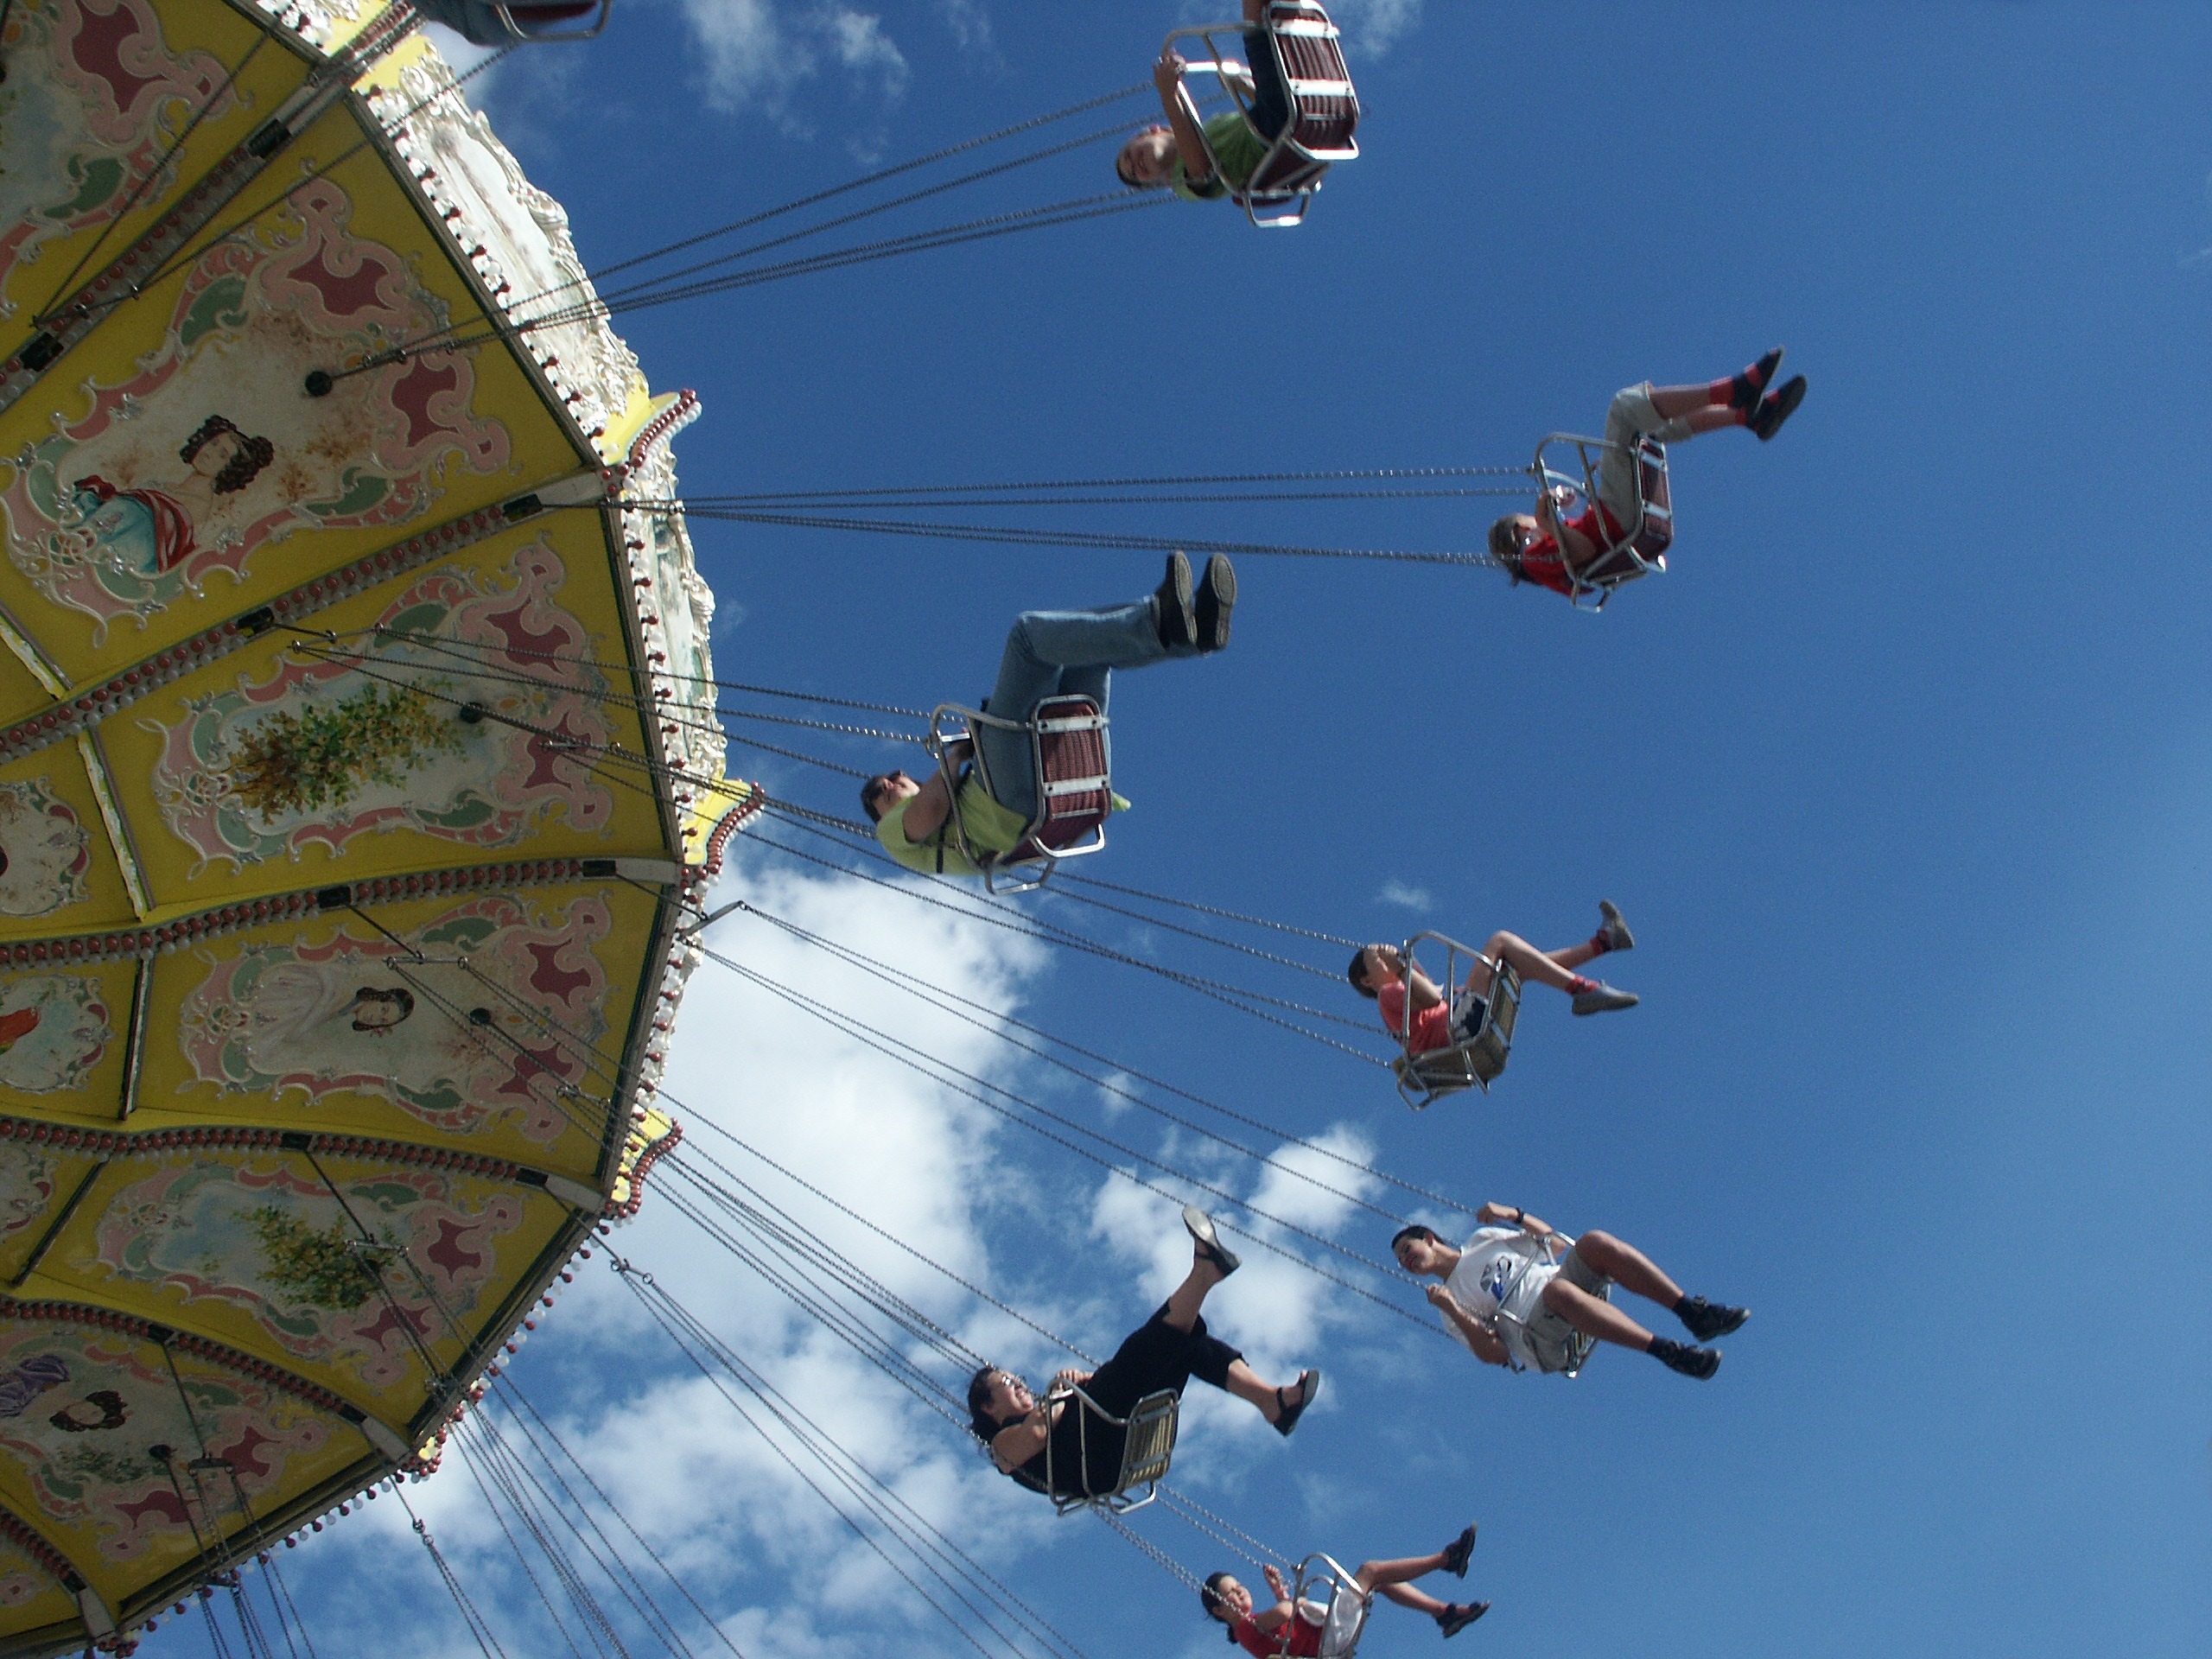
fly, high, action, ride, carousel, extreme sport, speed, movement, leisure, parachute, theme park, fairground, children, fun, sports, circles, turn, fair, entertainment, pleasure, screenshot, fling, parachuting, folk festival, adrenaline, air sports, dusseldorf, hustle and bustle, year market, chain carousel, atmosphere of earth, windsports